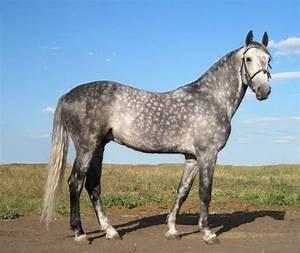
horse